Anmitsu
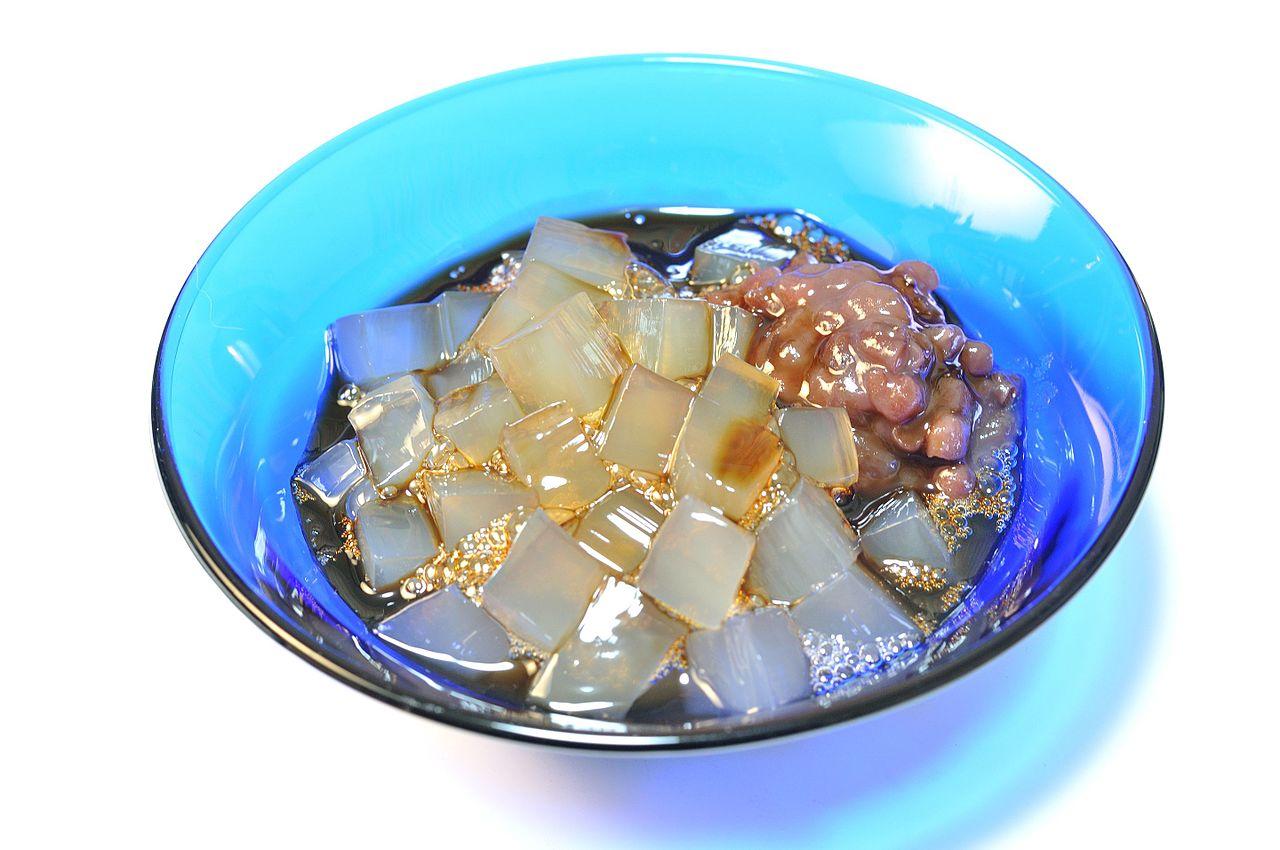
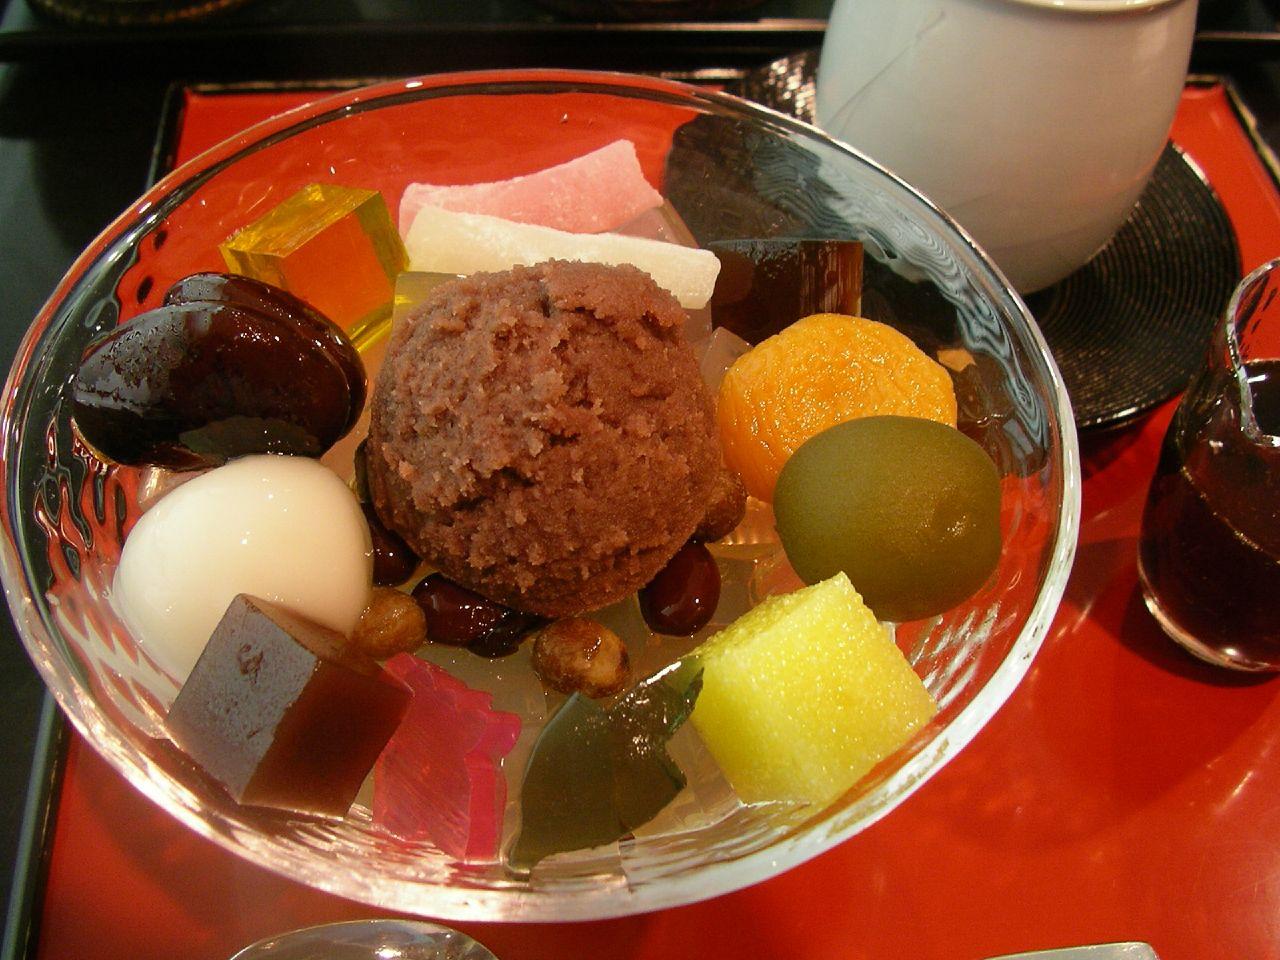
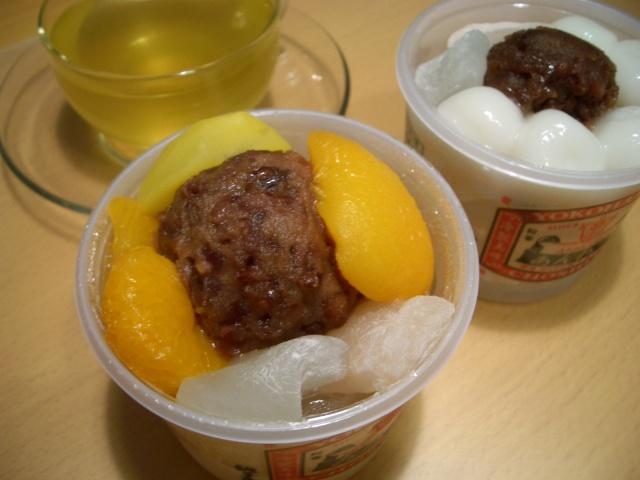
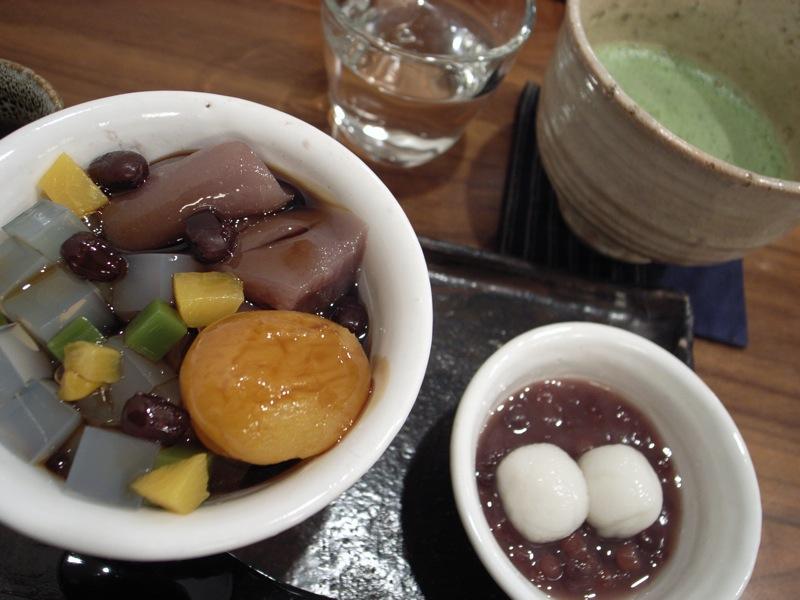
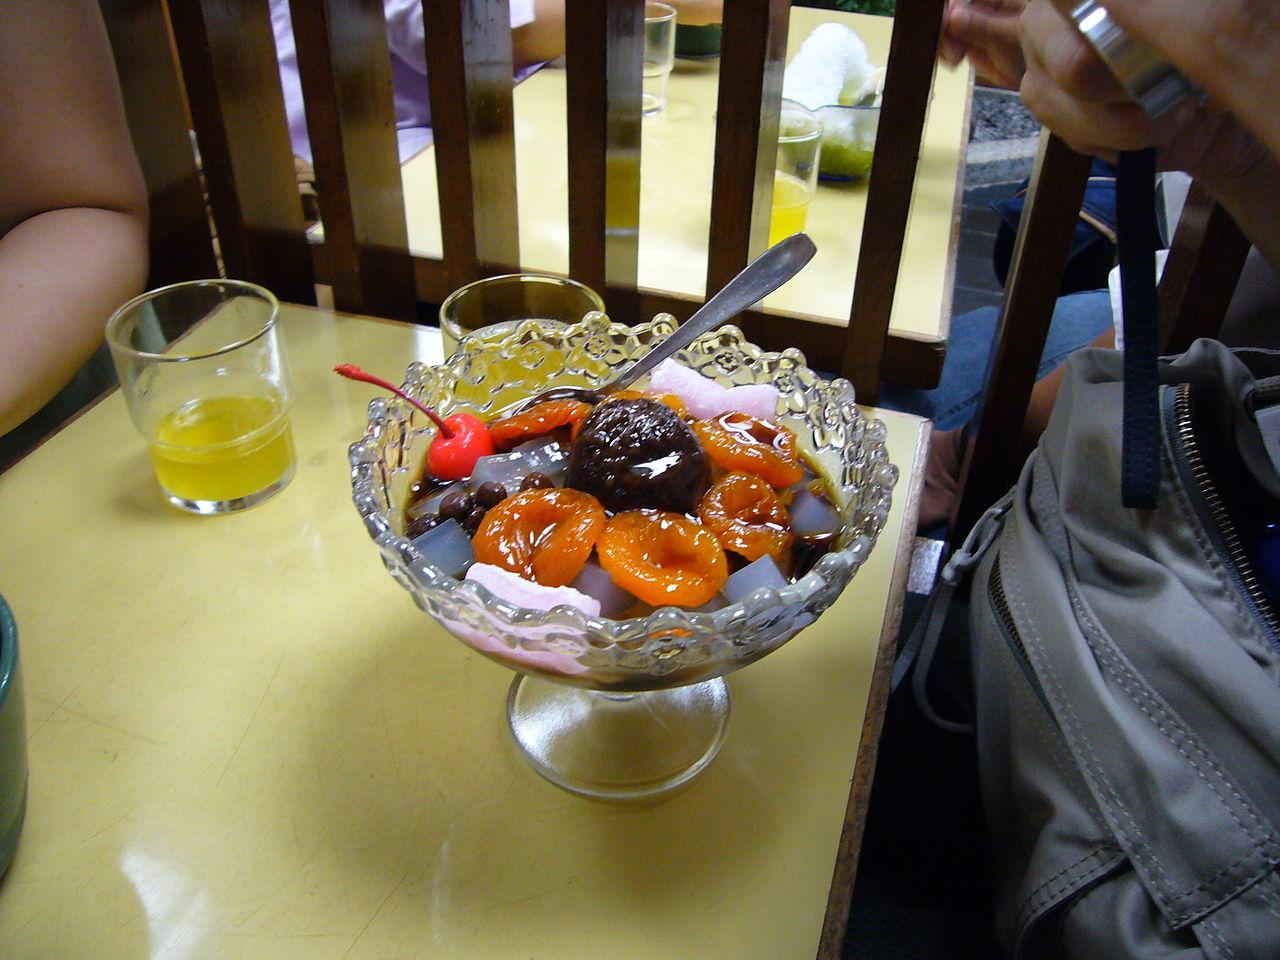
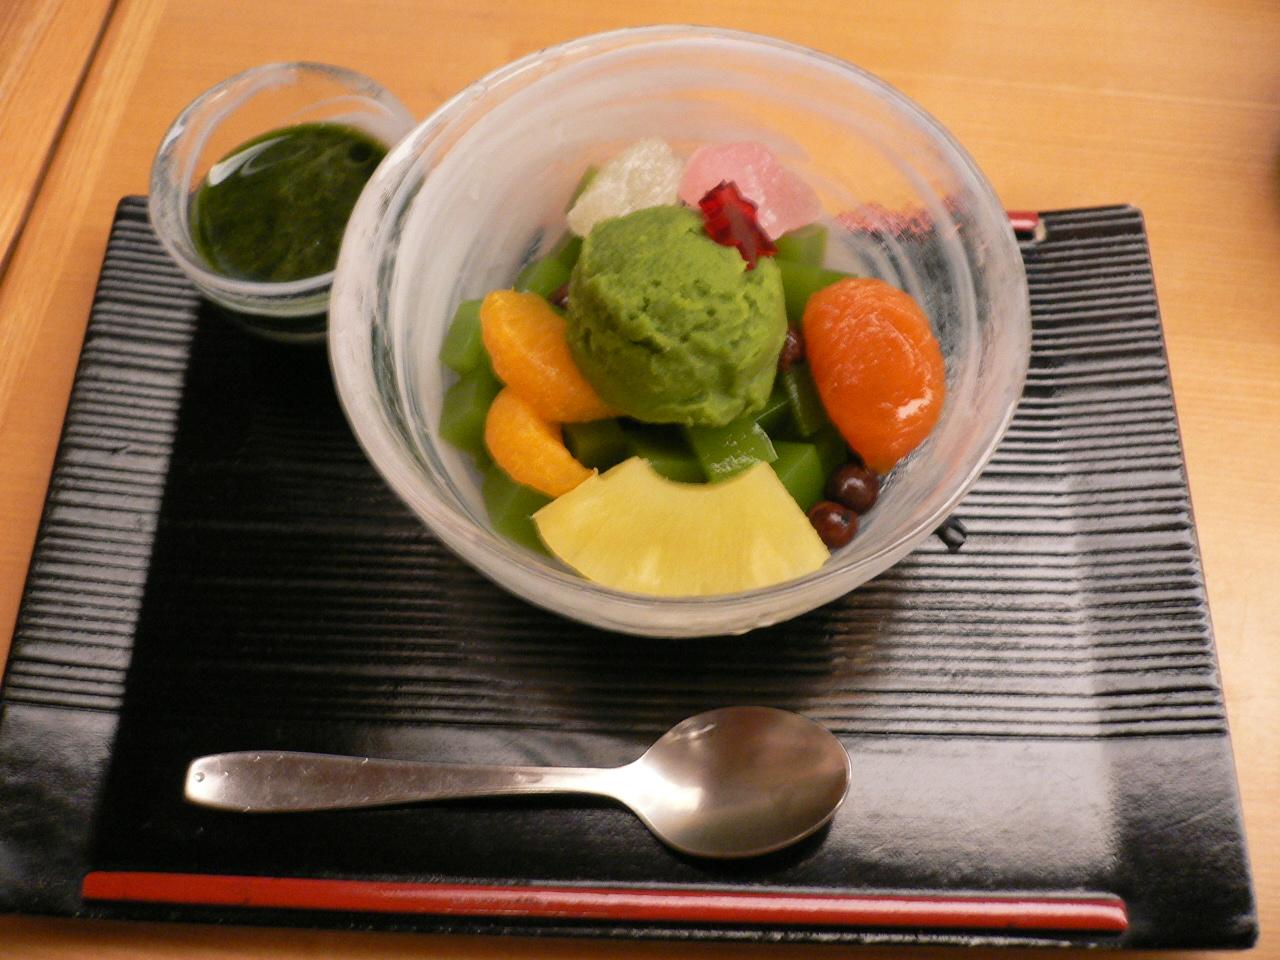
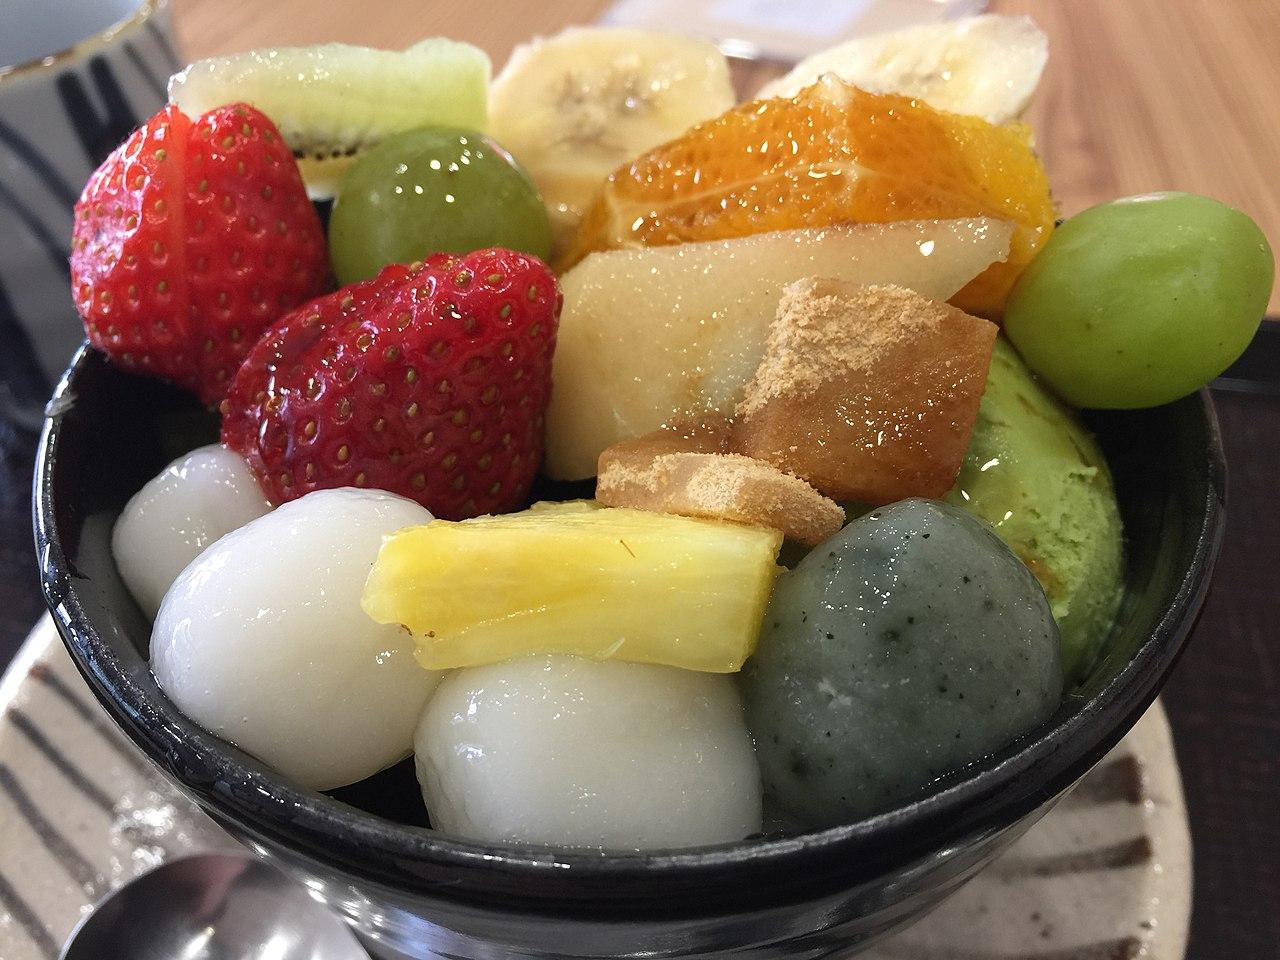
Also known as:
ar - Arabic: أنميتسو
da - Danish: Anmitsu
de - German: Anmitsu
eo - Esperanto: Anmitsu
es - Spanish: Anmitsu
fa - Persian: آنمیتسو
fr - French: An-mitsu
it - Italian: Anmitsu
ja - Japanese: あんみつ
ko - Korean: 안미쓰
nl - Dutch: Anmitsu
pt - Portuguese: Anmitsu
ru - Russian: Аммицу
sq - Albanian: Anmitsu
sv - Swedish: Anmitsu
tr - Turkish: Anmitsu
uk - Ukrainian: Анміцу
uz - Uzbek: Anmitsu
yue - Cantonese: 餡蜜
Category: dessert, jelly (agar jelly, fruits)
Cuisine: Japanese
Associated cuisines: Japanese
Area: Japan
Countries: Japan
Region: Eastern Asia, , , ,
This dessert is made of small cubes of agar jelly, a white translucent jelly made from red algae. It is served in a bowl with sweet red bean paste, boiled peas, and a variety of fruits such as peach slices, oranges, pieces of pineapples, and/or cherries